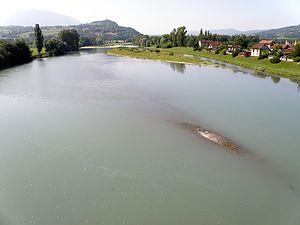
Massignieu-de-Rives, comm. dans le département de l’Ain (région Rhônes-Alpes, France). Hameau de Rives, dans l’est de la commune, sur la rive droite du Rhône. Vue prise depuis le pont de Lucey. Au fond, au centre gauche, promontoire sur lequel se dresse la chapelle Saint-Romain (comm. de Jongieux).